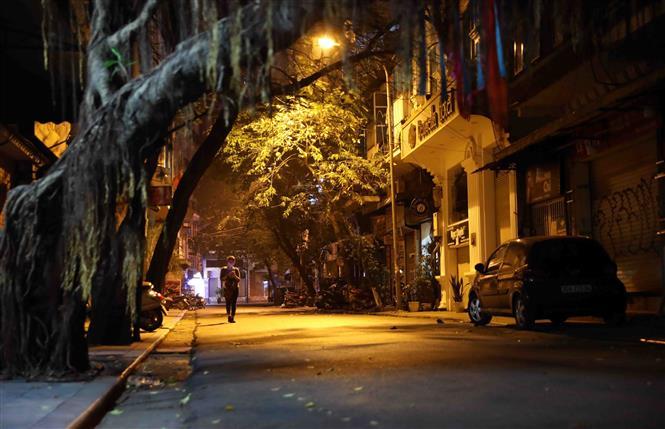
có một chiếc xe ô tô đang dựng ở bên lề đường